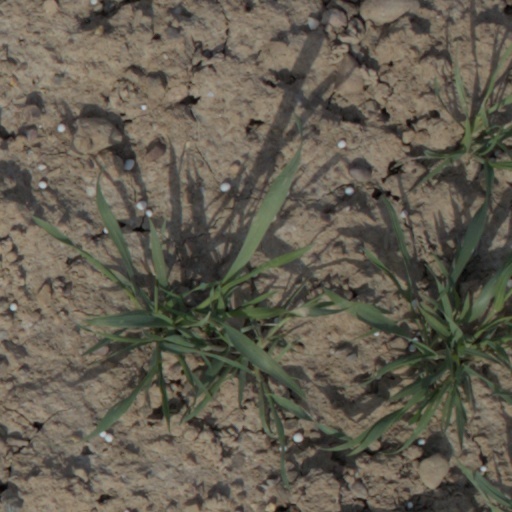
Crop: wheat